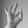
ASL letter: F